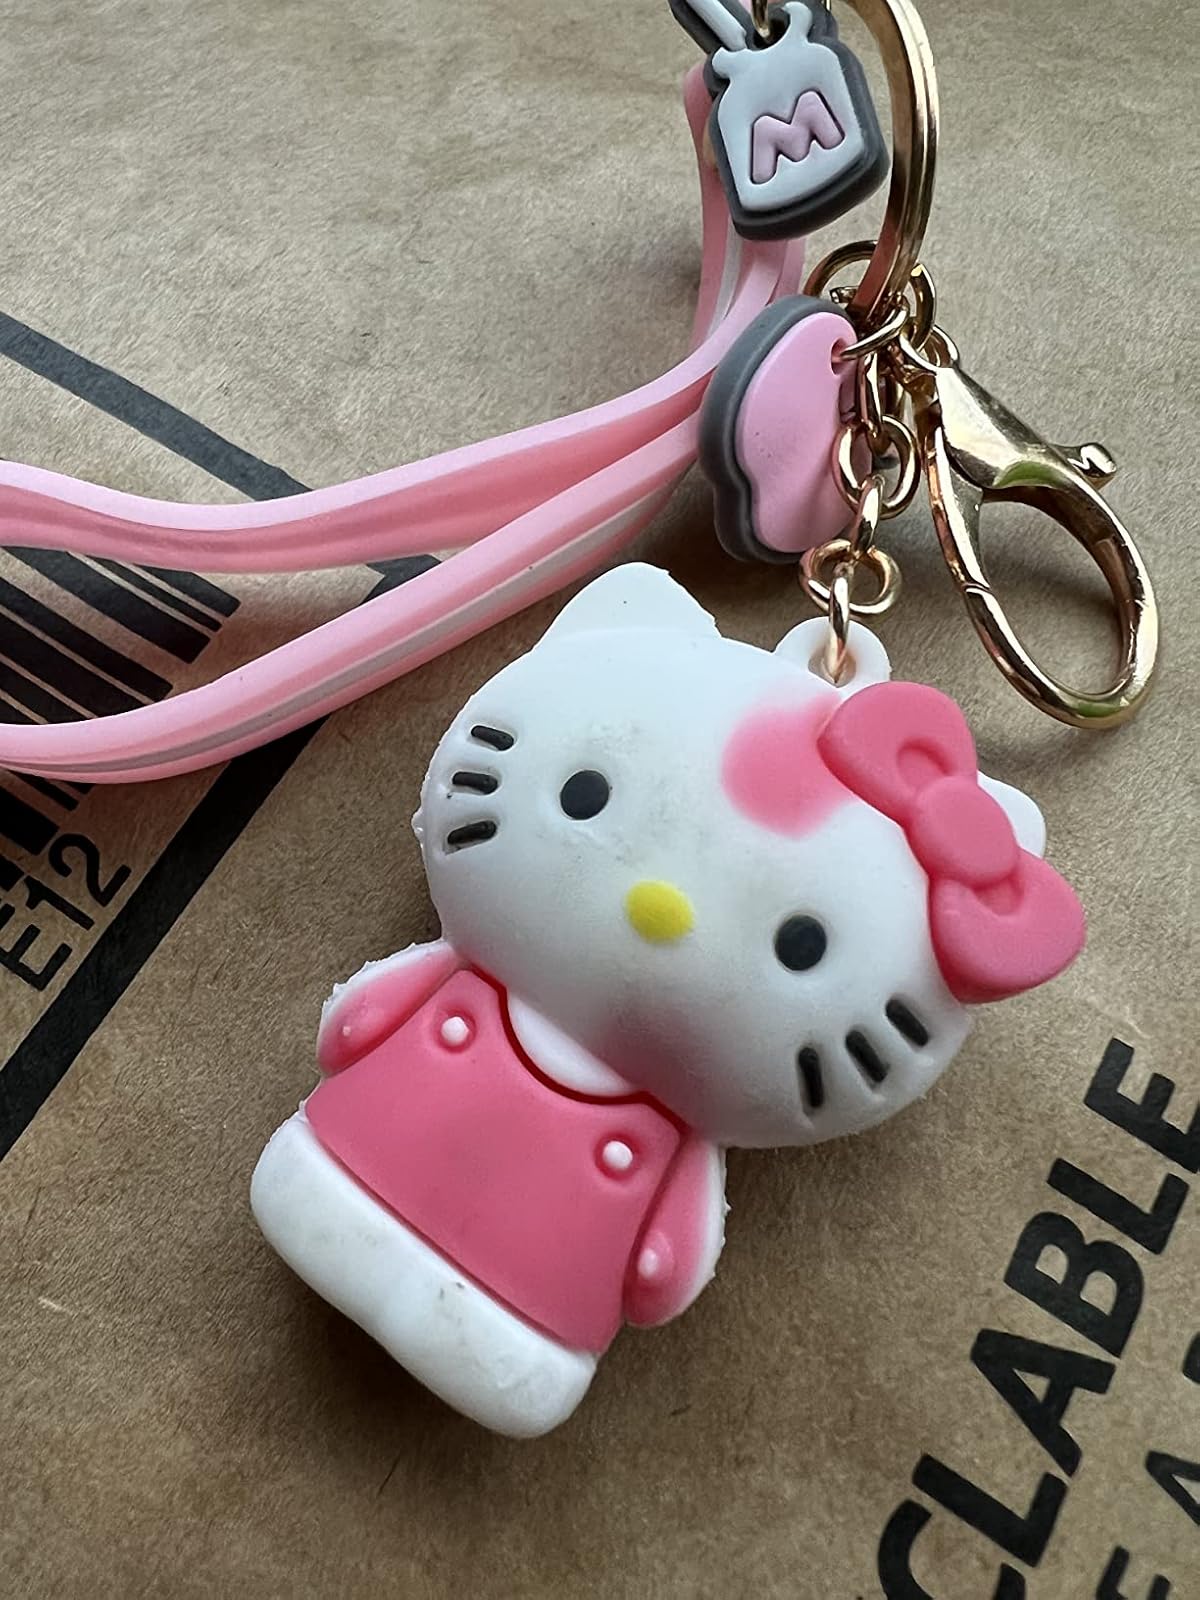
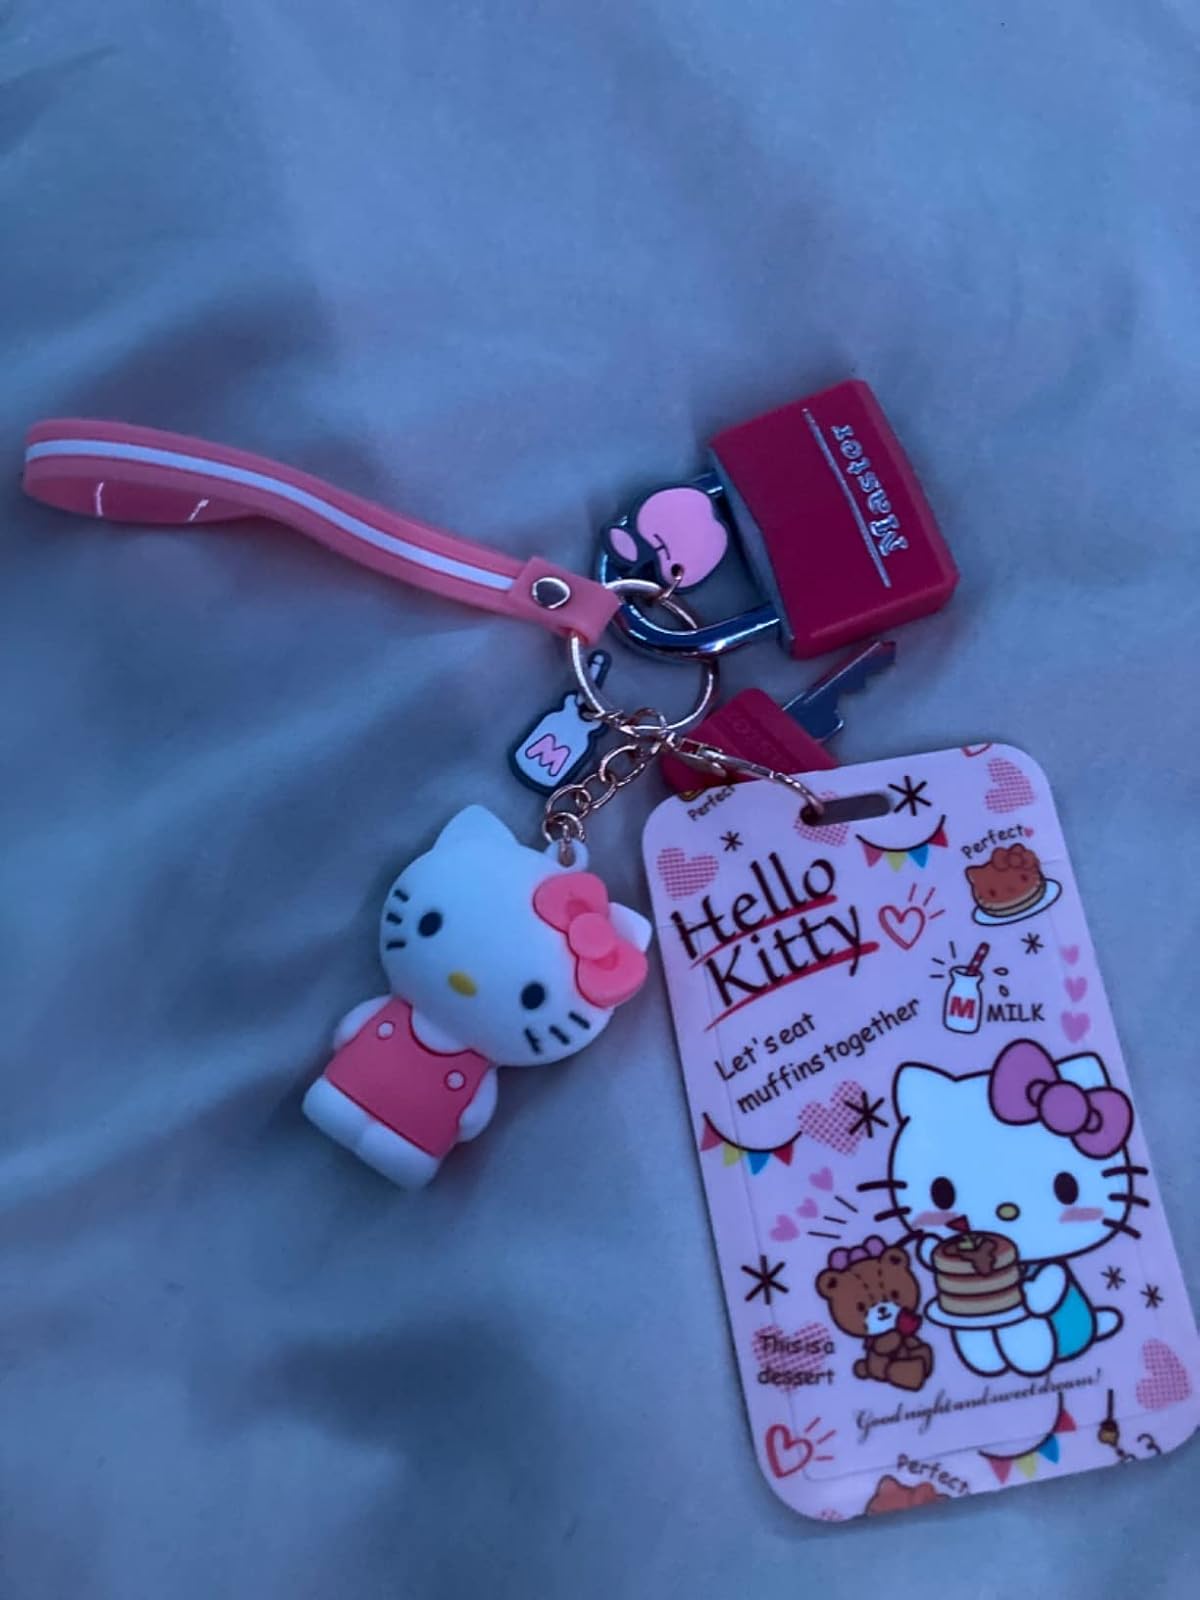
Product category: accessories_keychain
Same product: no